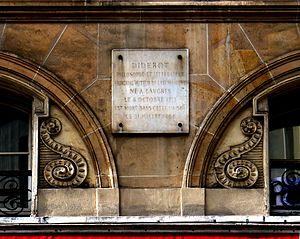
Rue de Richelieu (n°39
Denis Diderot, né le 5 octobre 1713 à Langres et mort le 31 juillet 1784 à Paris, est un écrivain, philosophe et encyclopédiste français des Lumières, à la fois romancier, dramaturge, conteur, essayiste, dialoguiste, critique d'art, critique littéraire et traducteur.